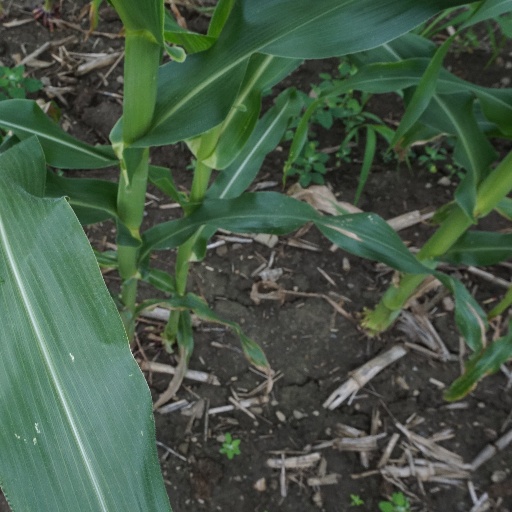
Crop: maize; corn